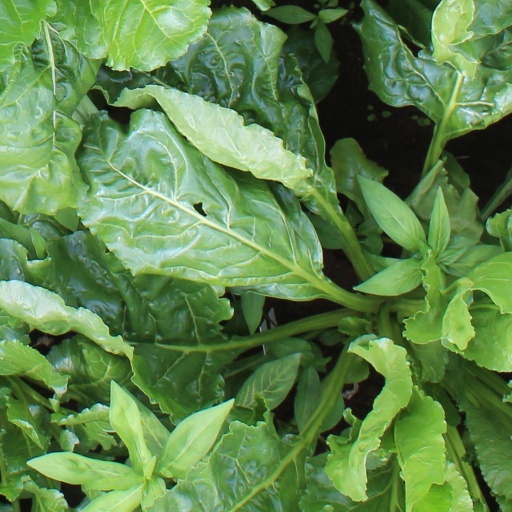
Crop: sugar beet